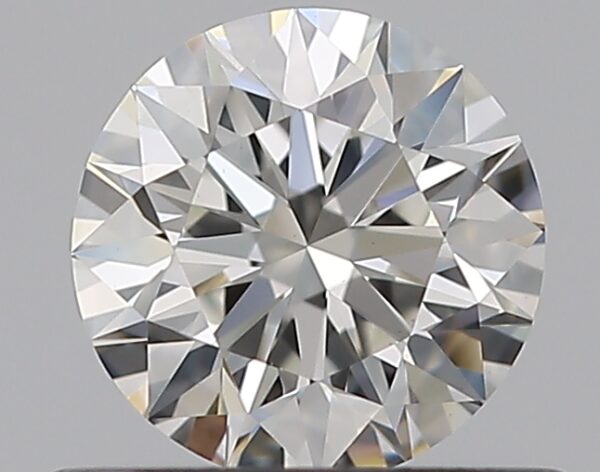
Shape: round
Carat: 0.5
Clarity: VVS2
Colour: H
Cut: EX
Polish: EX
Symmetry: EX
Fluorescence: F
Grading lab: GIA
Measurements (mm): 5.05 x 5.08 x 3.17